Mamilla Mall

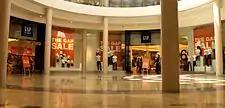
Gap store in the mall

Mamilla Mall contains of retail space. Its 140 stores appeal to all economic strata, from high-end international chains Tommy Hilfiger and Abercrombie & Fitch; to Israeli designer boutiques such as Castro, Dorin Frankfurt, and Ronen Chen; to mid-range restaurants and a "supermarket-style" pharmacy. There are numerous chain stores selling fashions and cosmetics, as well as gift and souvenir stores. The Gap store, which opened in the mall in August 2009, is the chain's first store in Israel. Among the cafes are branches of Café Rimon, Aroma Espresso Bar, and Spaghettim.